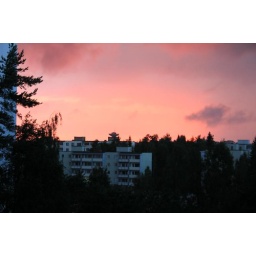
Crazy red light in the sky